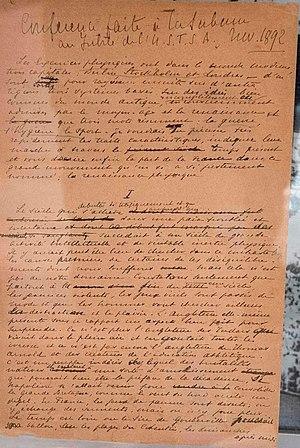
Page 1 d'un document de 14 pages
Pierre de Coubertin, baron de Coubertin, né le 1ᵉʳ janvier 1863 à Paris et mort le 2 septembre 1937 à Genève en Suisse, est un historien et pédagogue français fortement influencé par la culture anglo-saxonne qui a particulièrement milité pour l'introduction du sport dans les établissements scolaires français.
Alicher Bourkhanovitch Ousmanov est un homme d'affaires russe d'origine ouzbèke né le 9 septembre 1953 à Tchoust dans l'oblast de Namangan de la république socialiste soviétique d'Ouzbékistan. La fortune d'Ousmanov est estimée à 14,4 milliards de dollars américains en 2015.
Le Comité international olympique ou CIO est une organisation créée par Pierre de Coubertin en 1894, pour réinstaurer les Jeux olympiques antiques puis organiser cet événement sportif tous les quatre ans, puis en alternant tous les deux ans à partir de 1994, Jeux olympiques d'été et Jeux olympiques d'hiver.